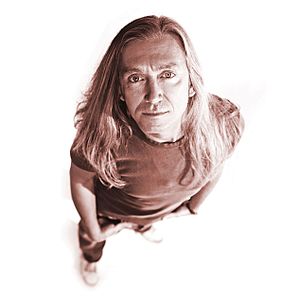
B-Joe Johansen / Biografi
B-Joe Johansen
B-Joe
B-Joe Johansen dansk musiker, komponist, musikproducer, forfatter